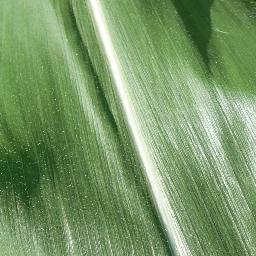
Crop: corn
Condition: (maize)_healthy